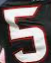
Number: 5